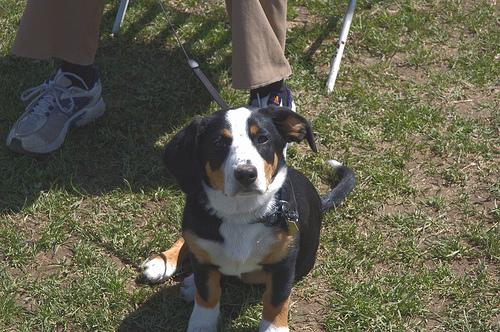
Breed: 221-n000055-EntleBucher